Sundaattam

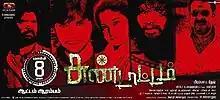
Theatrical release poster

Sundaattam is a 2013 Indian Tamil-language gangster film written and directed by Brahma G. Dev. Irfan plays the hero and the newfound Arundhati as heroine. Britto Michael has composed the music and Achu Rajamani composed the background score. "Sundattam" is based on Carrom gambling in Royapuram area in North Madras. The film, which is based on a real-life incident set in the backdrop of Chennai in the 1990s, released on 8 March 2013.